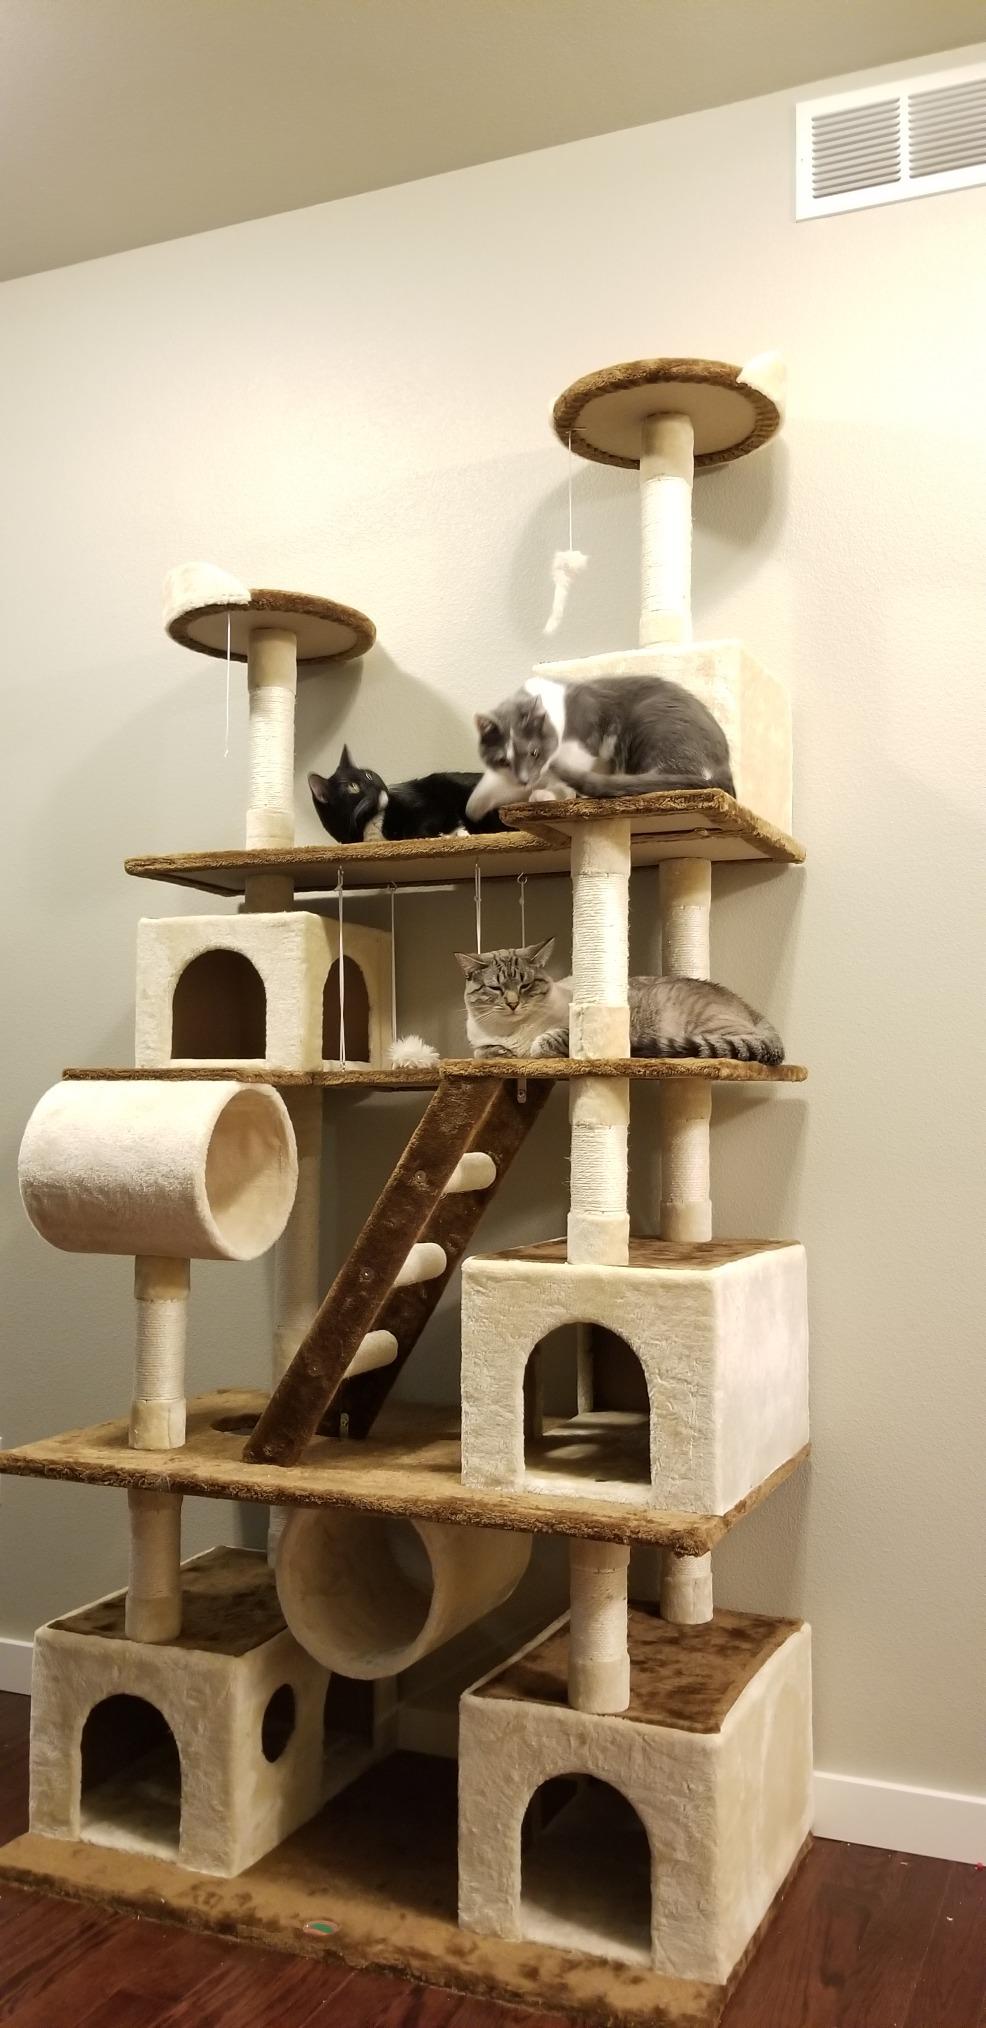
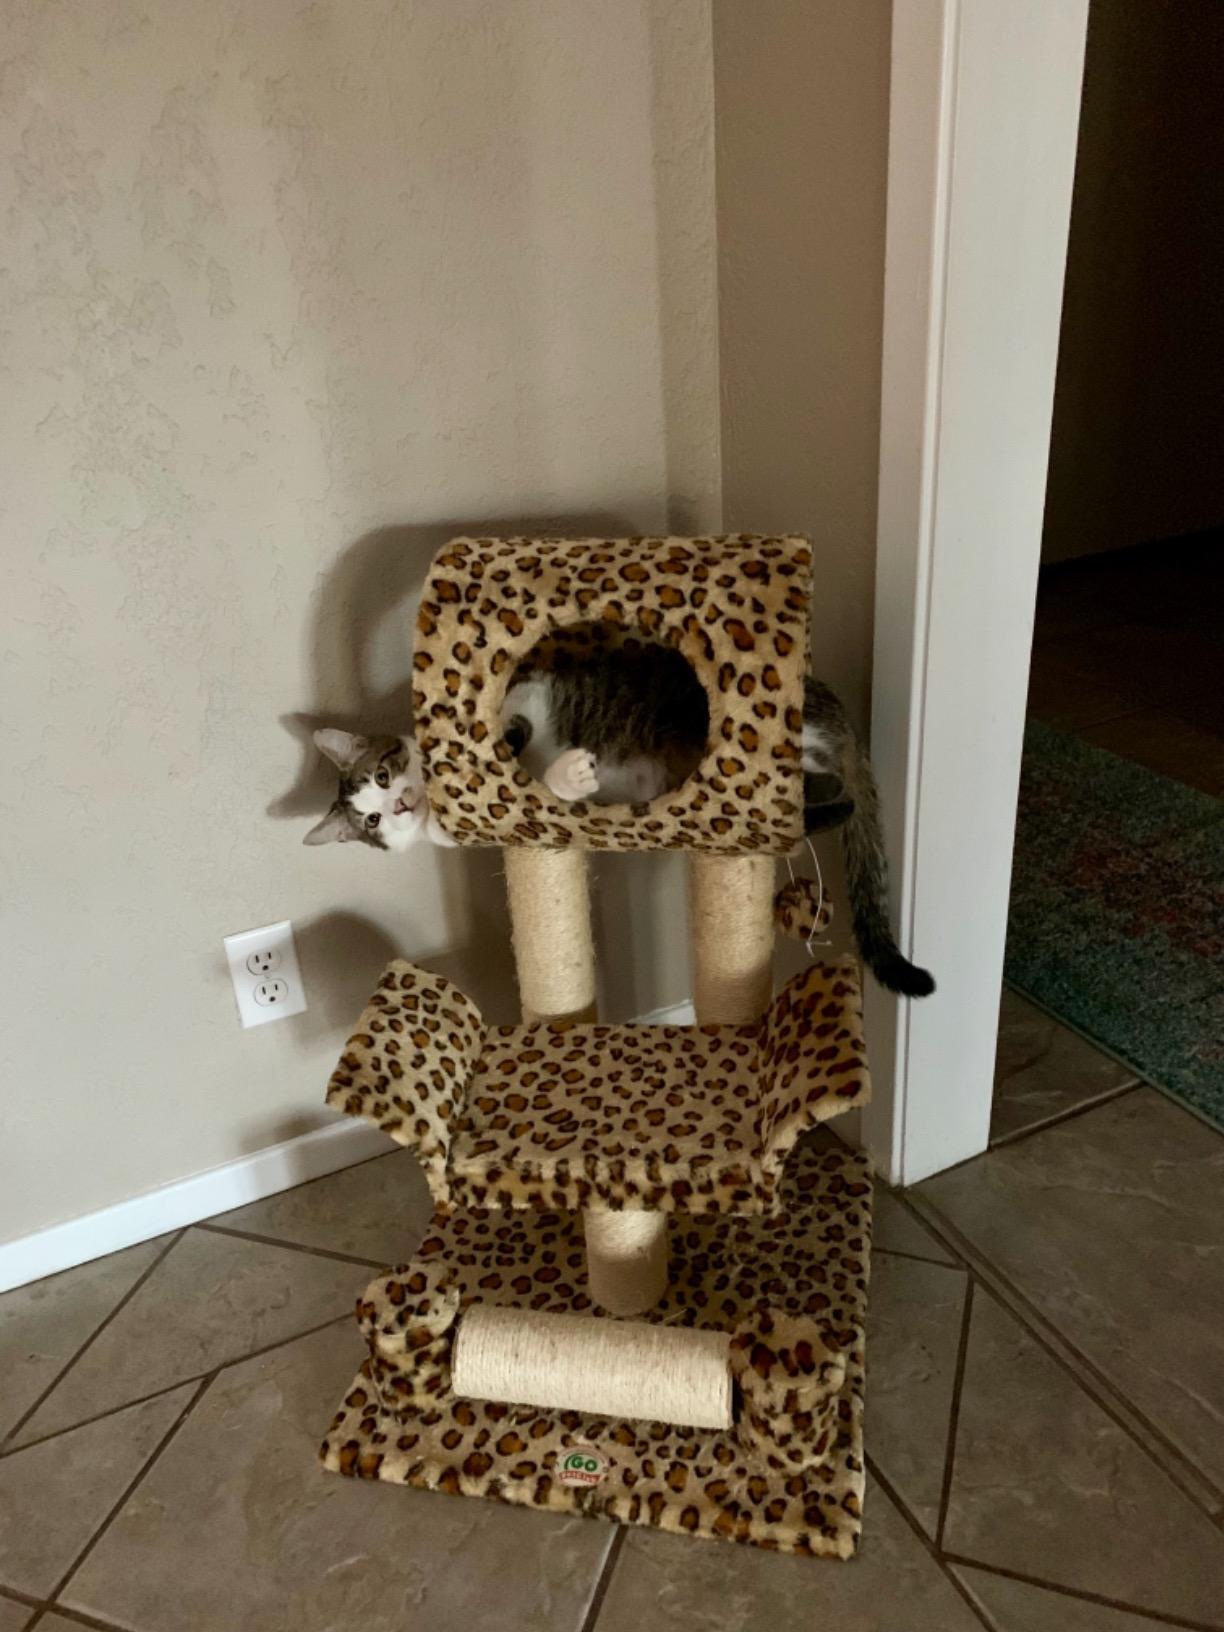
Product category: items_cat tree
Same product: no